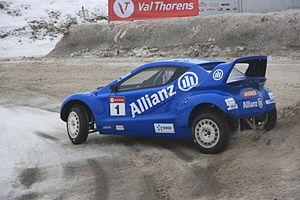
Trophée Andros Électrique
Le Trophée Andros est un championnat de compétition automobile de type rallycross sur glace disputé en France depuis 1990.